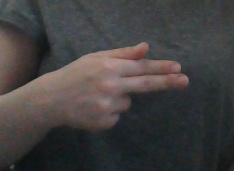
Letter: ghain